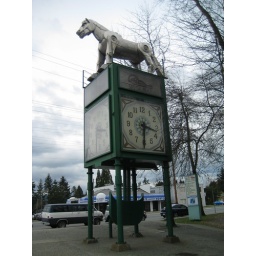
A view of the horse clock tower in front of the District of Maple Ridge Municipal Offices. (Maple Ridge, BC, Canada)